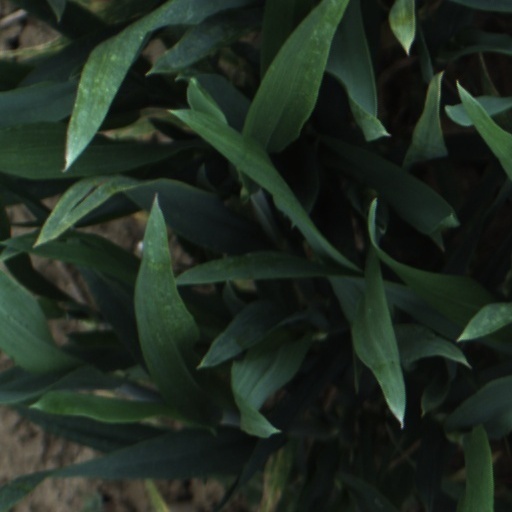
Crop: wheat